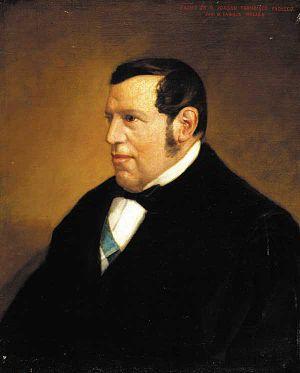
Joaquín Francisco Pacheco. Galego: Joaquin Francisco Pacheco.
Cet article dresse la liste des présidents du gouvernement d’Espagne ou leur équivalent depuis 1705.